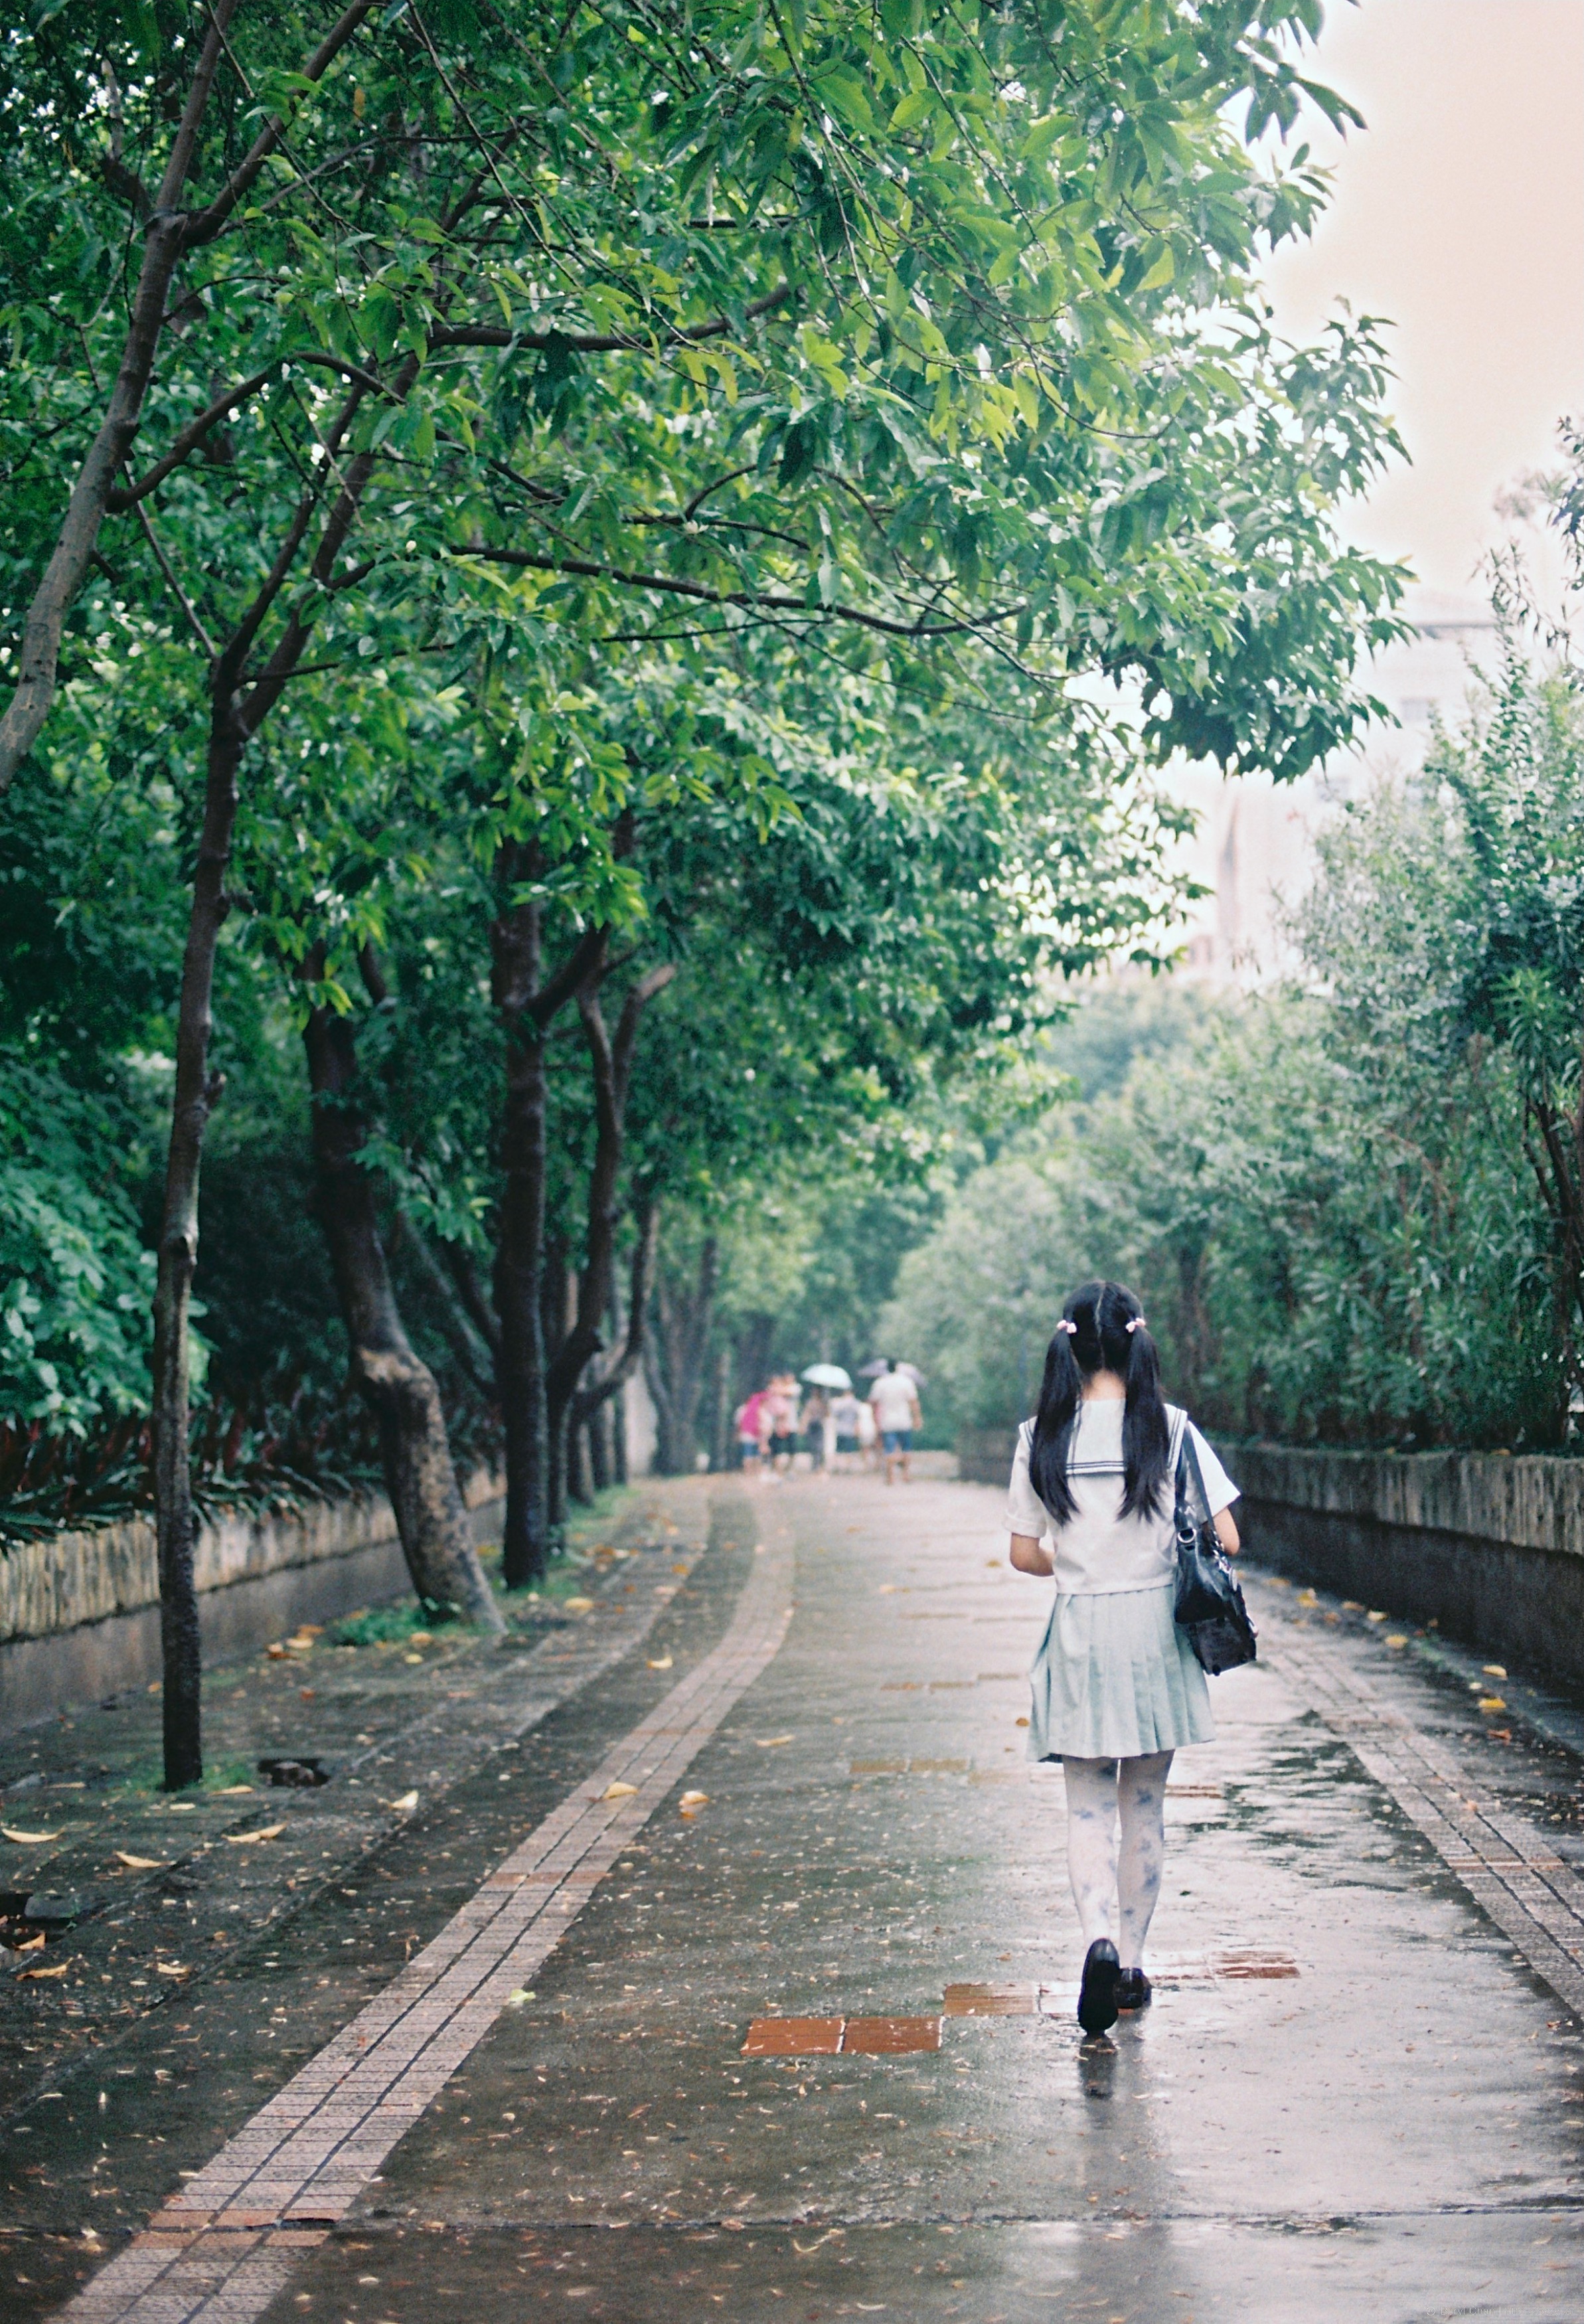
tree, nature, forest, girl, hair, road, sunlight, morning, flower, cute, summer, portrait, chinese, youth, autumn, park, student, season, trees, 50mm, back, legs, faceless, uniform, socks, tights, pantyhose, nikonf3, schooluniform, sailor, twintails, sock, f3, rural area, atmospheric phenomenon